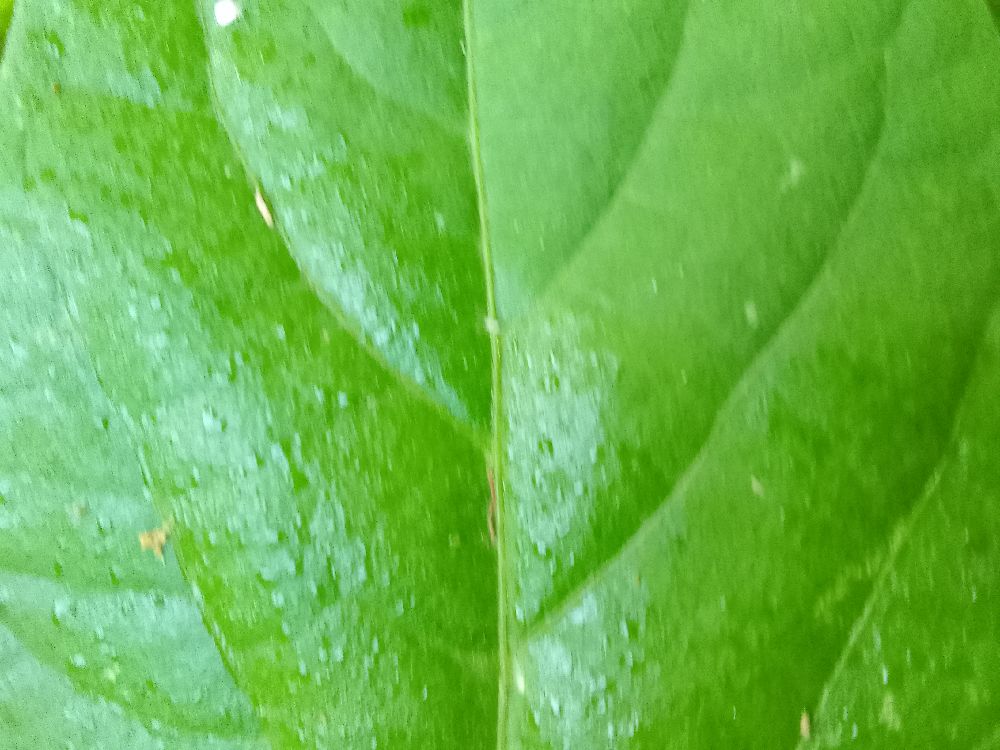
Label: healthy